Ola Salo

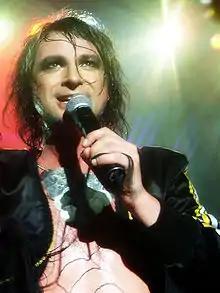
Salo in 2007

Ola Salo (born Rolf Ola Anders Svensson; 19 February 1977) is a Swedish rock musician, lead vocalist of Swedish glam rock band The Ark.